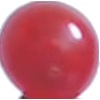
Label: Redcurrant 1